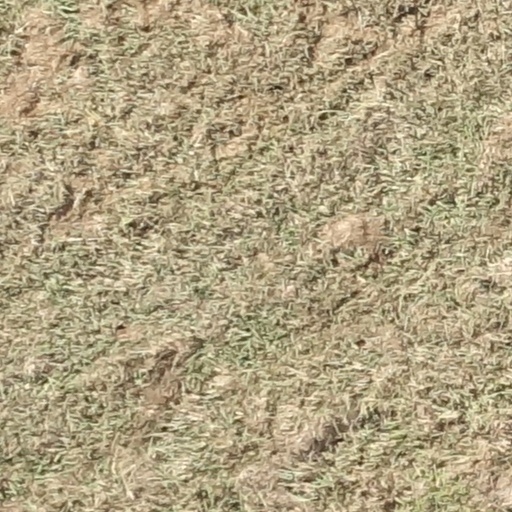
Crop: sorghum